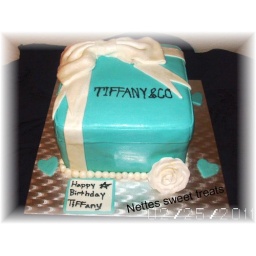
tiffany blue box with white bow, gum paste white flower with pearls around the cake